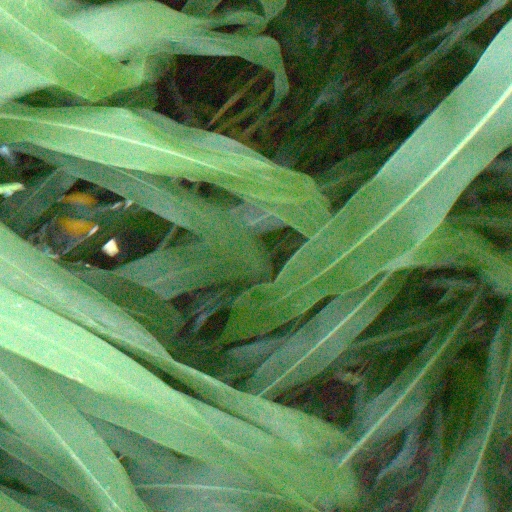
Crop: sorghum